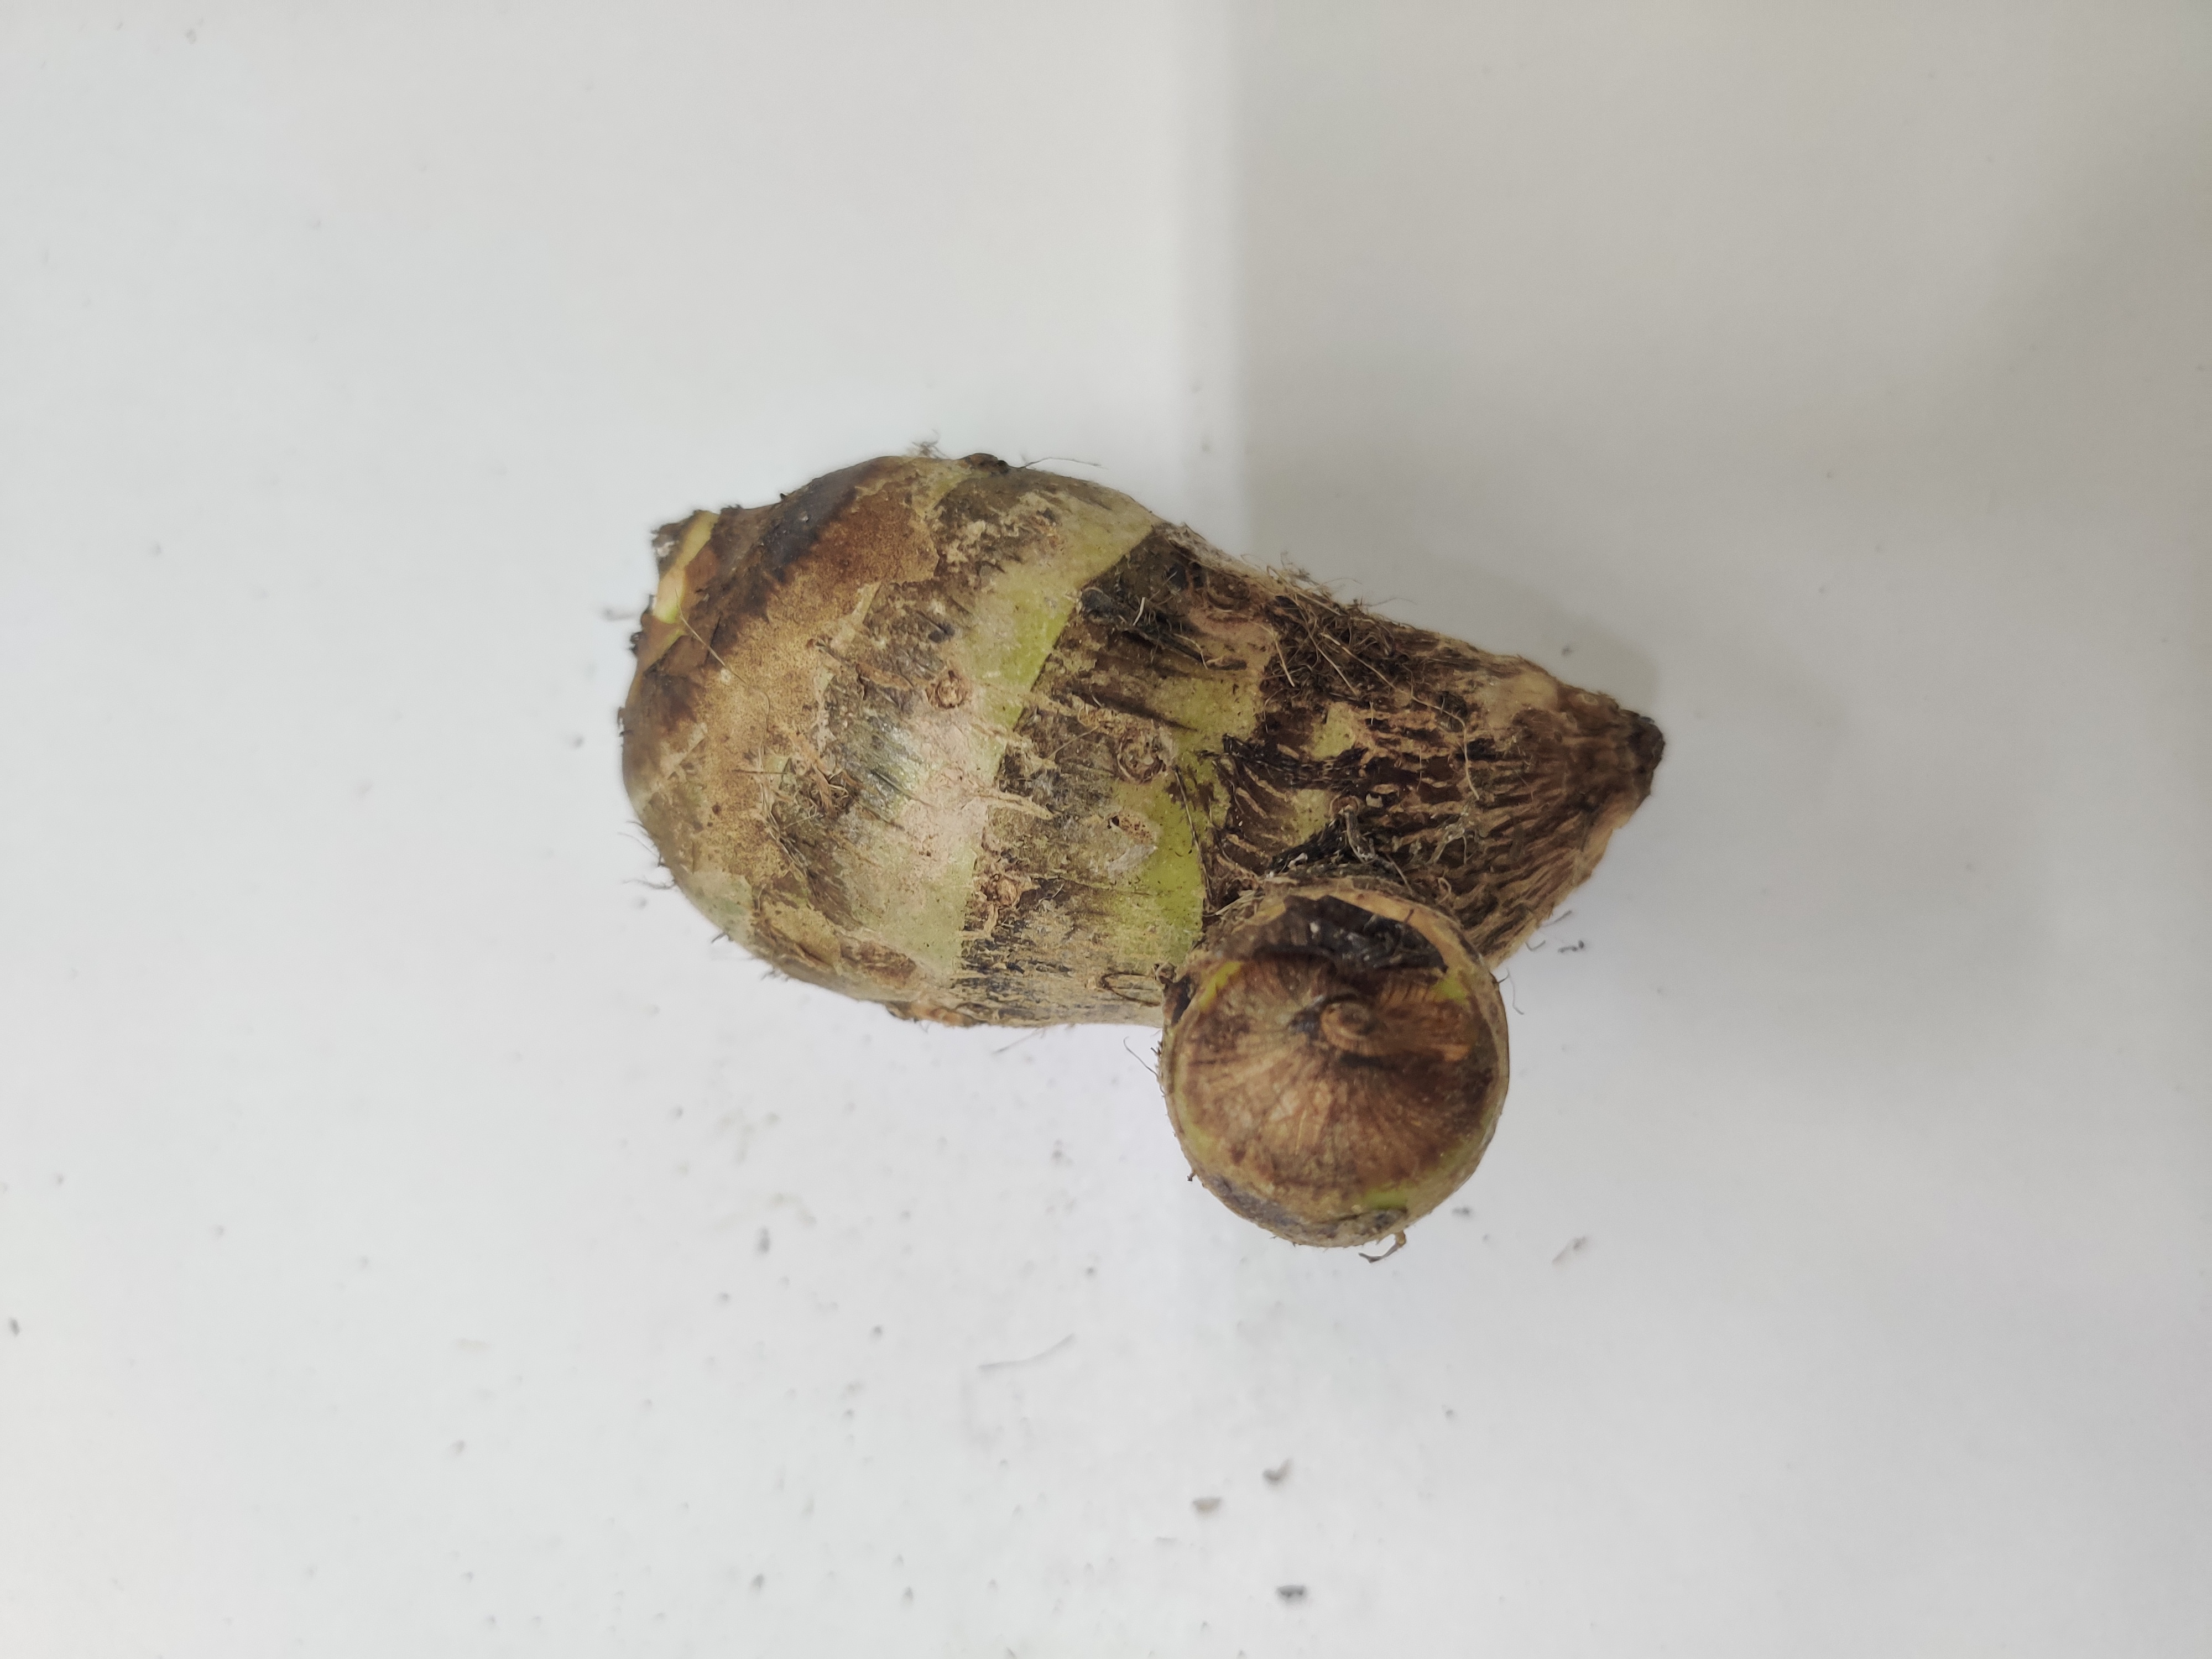
Crop: Taro root
Condition: Severely Damaged